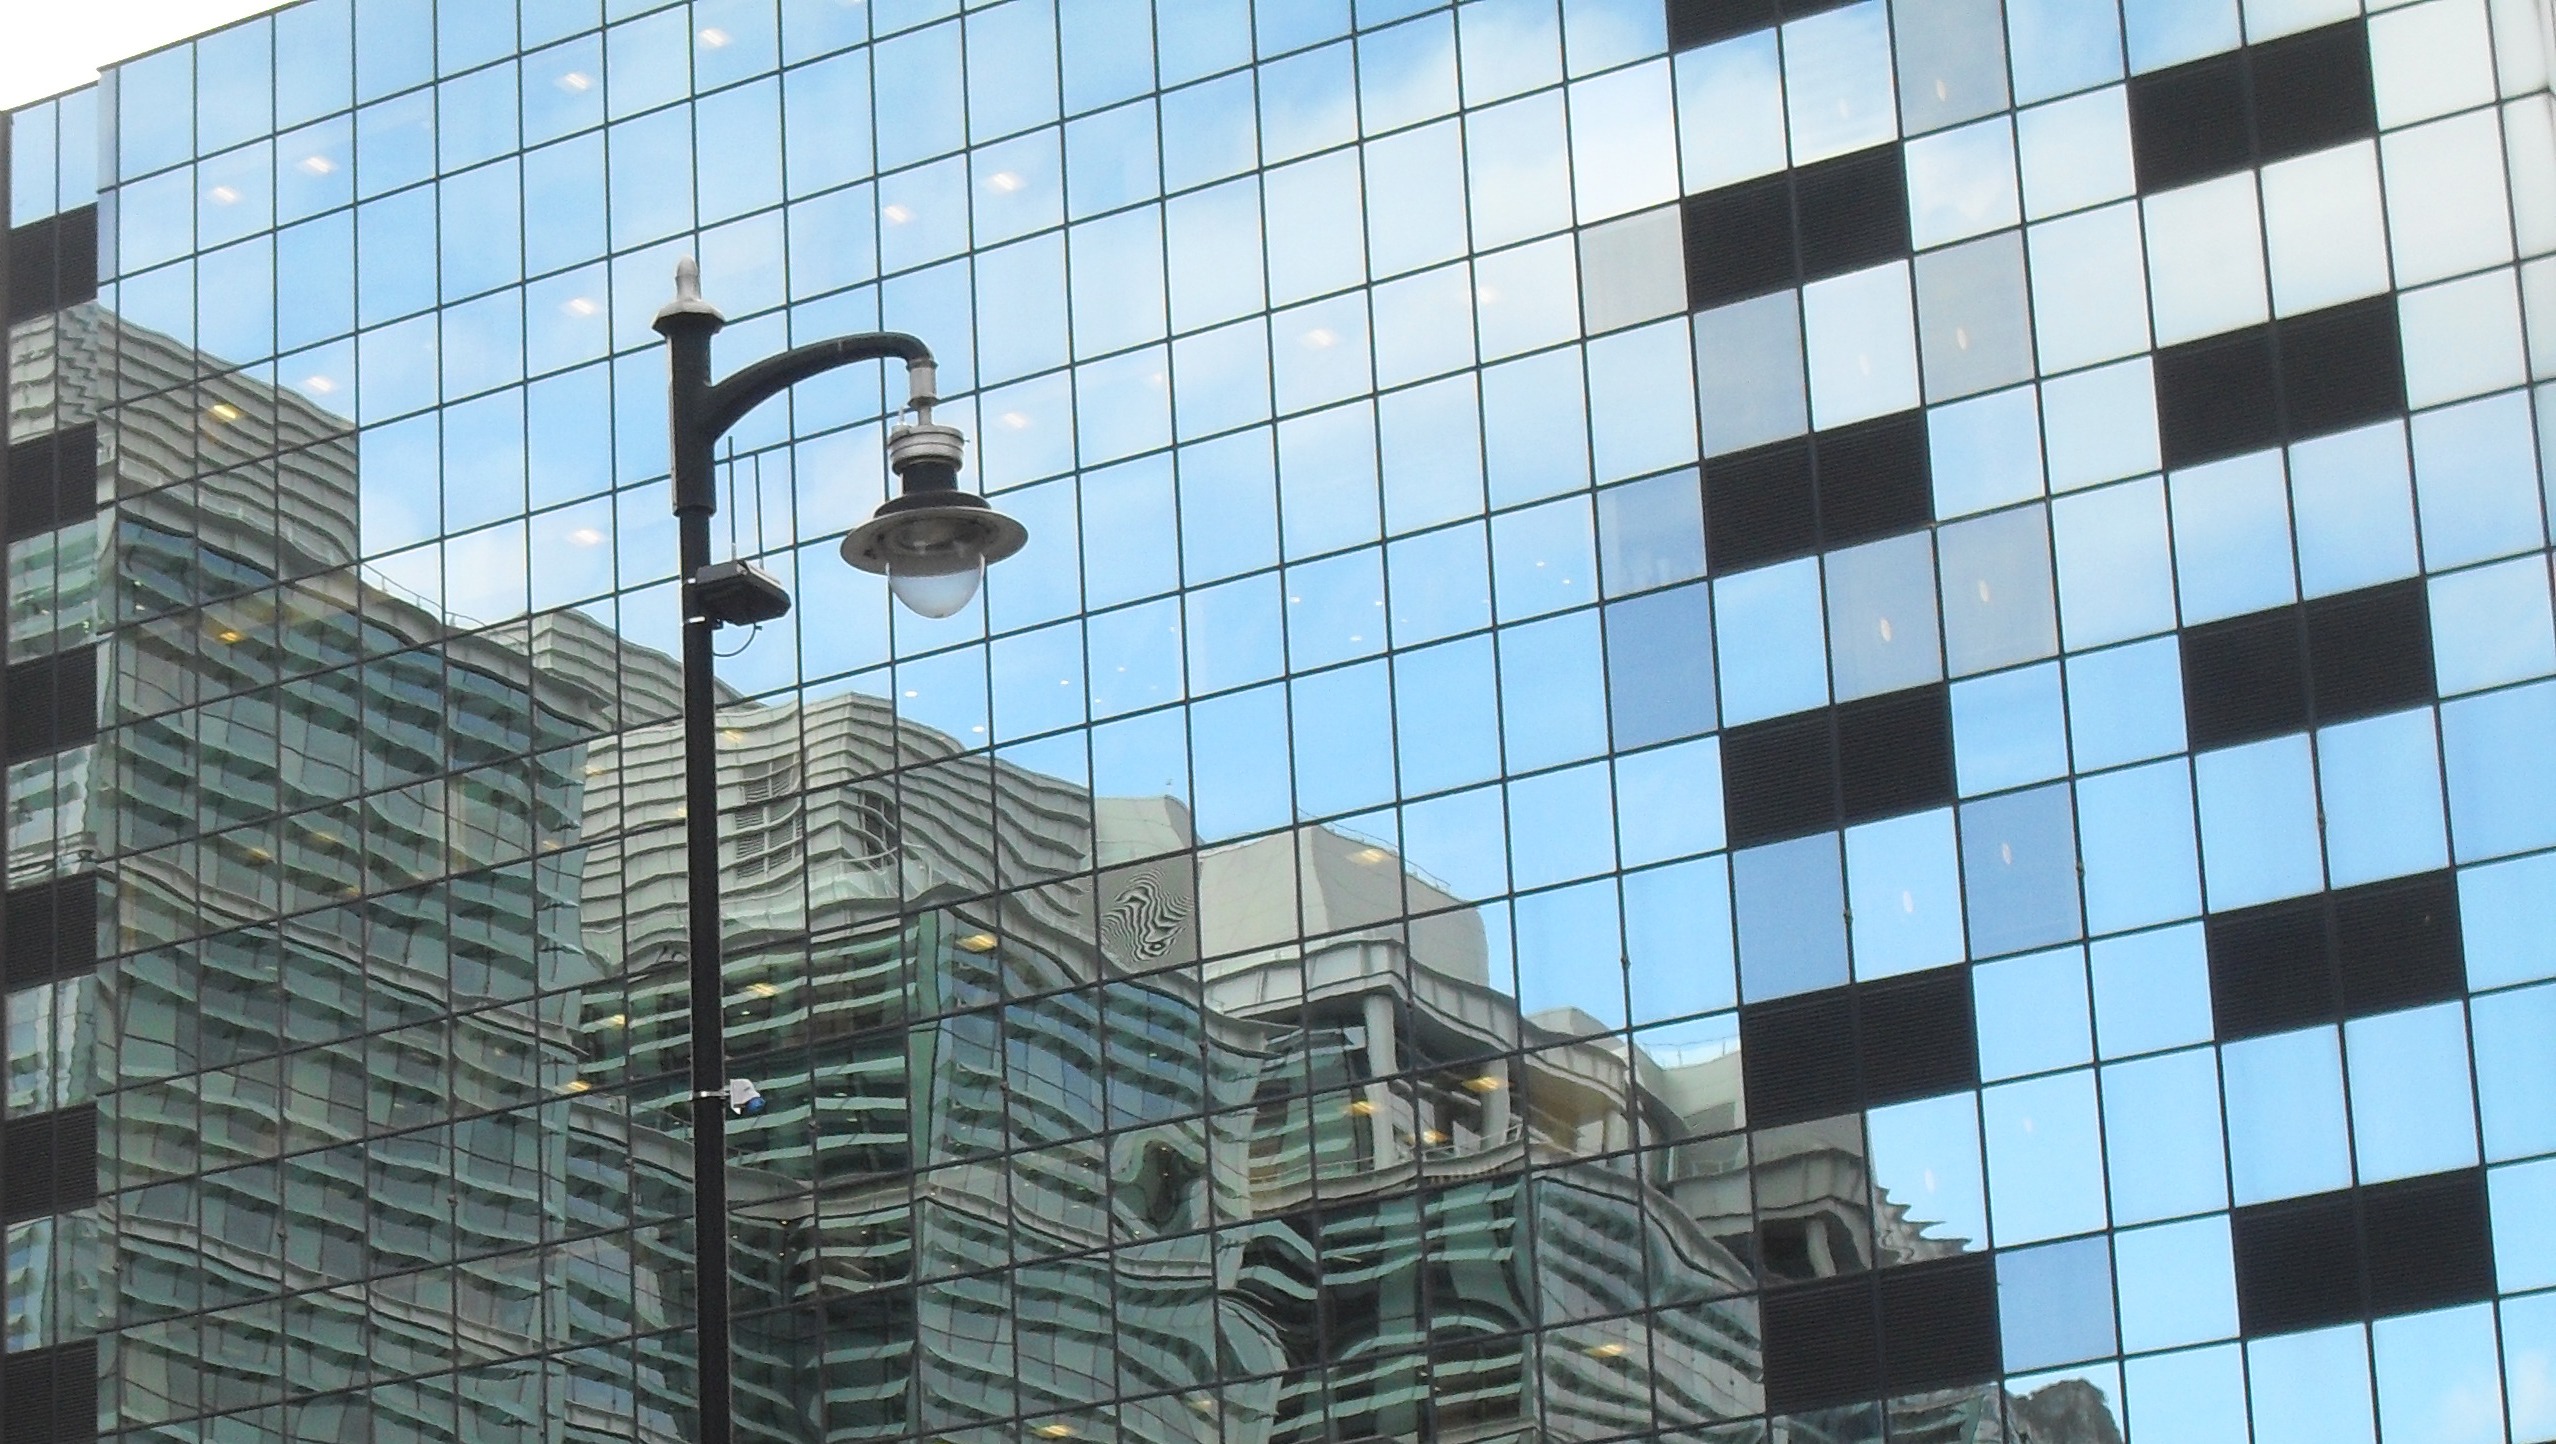
architecture, glass, building, city, skyscraper, downtown, lantern, reflection, tower, plaza, landmark, facade, modern, tower block, street lamp, birmingham, headquarters, metropolis, condominium, neighbourhood, urban area, human settlement, window covering, windo front, windo panes